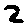
Label: 2